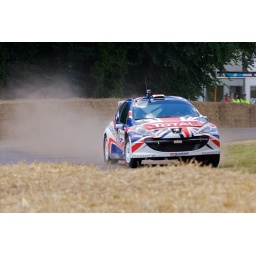
Kris Meeke makes his way up the hill in the Peugeot 207 IRC car